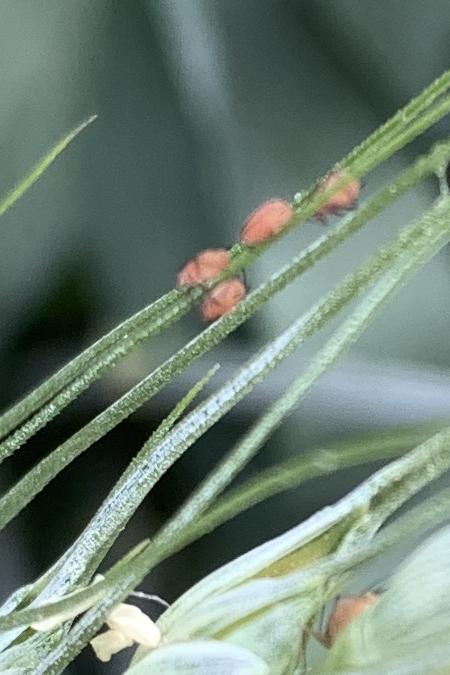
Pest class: english_grain_aphid